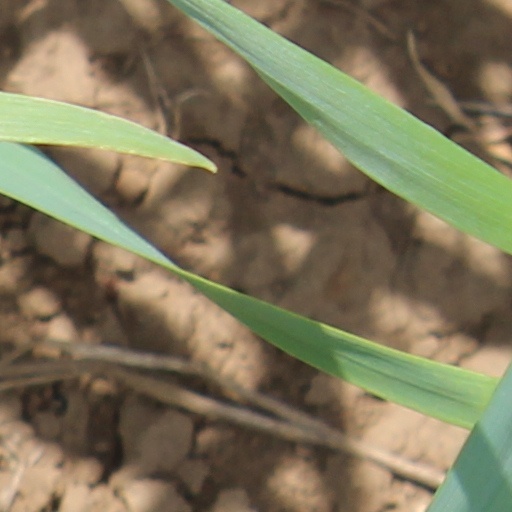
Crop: wheat